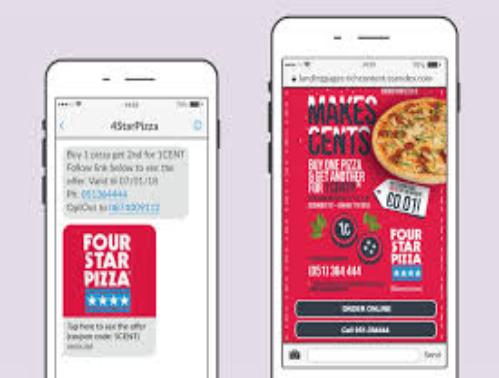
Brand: Four Star Pizza
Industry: Food